Georgi Kenchadze

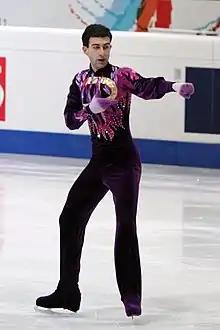

Georgi Kenchadze (born August 16, 1986, in Tbilisi, Georgia) is a Bulgarian former figure skater of Georgian descent. He is the 2006 & 2007 Bulgarian national silver medalist and the 2005 national bronze medalist. He is a two-time competitor at the World Junior Championships. His twin brother, Leri Kenchadze, has competed in pair skating. George now competes for Bulgaria with his partner Sarah May Coward. They are the current Bulgarian National Ice Dance Champions.